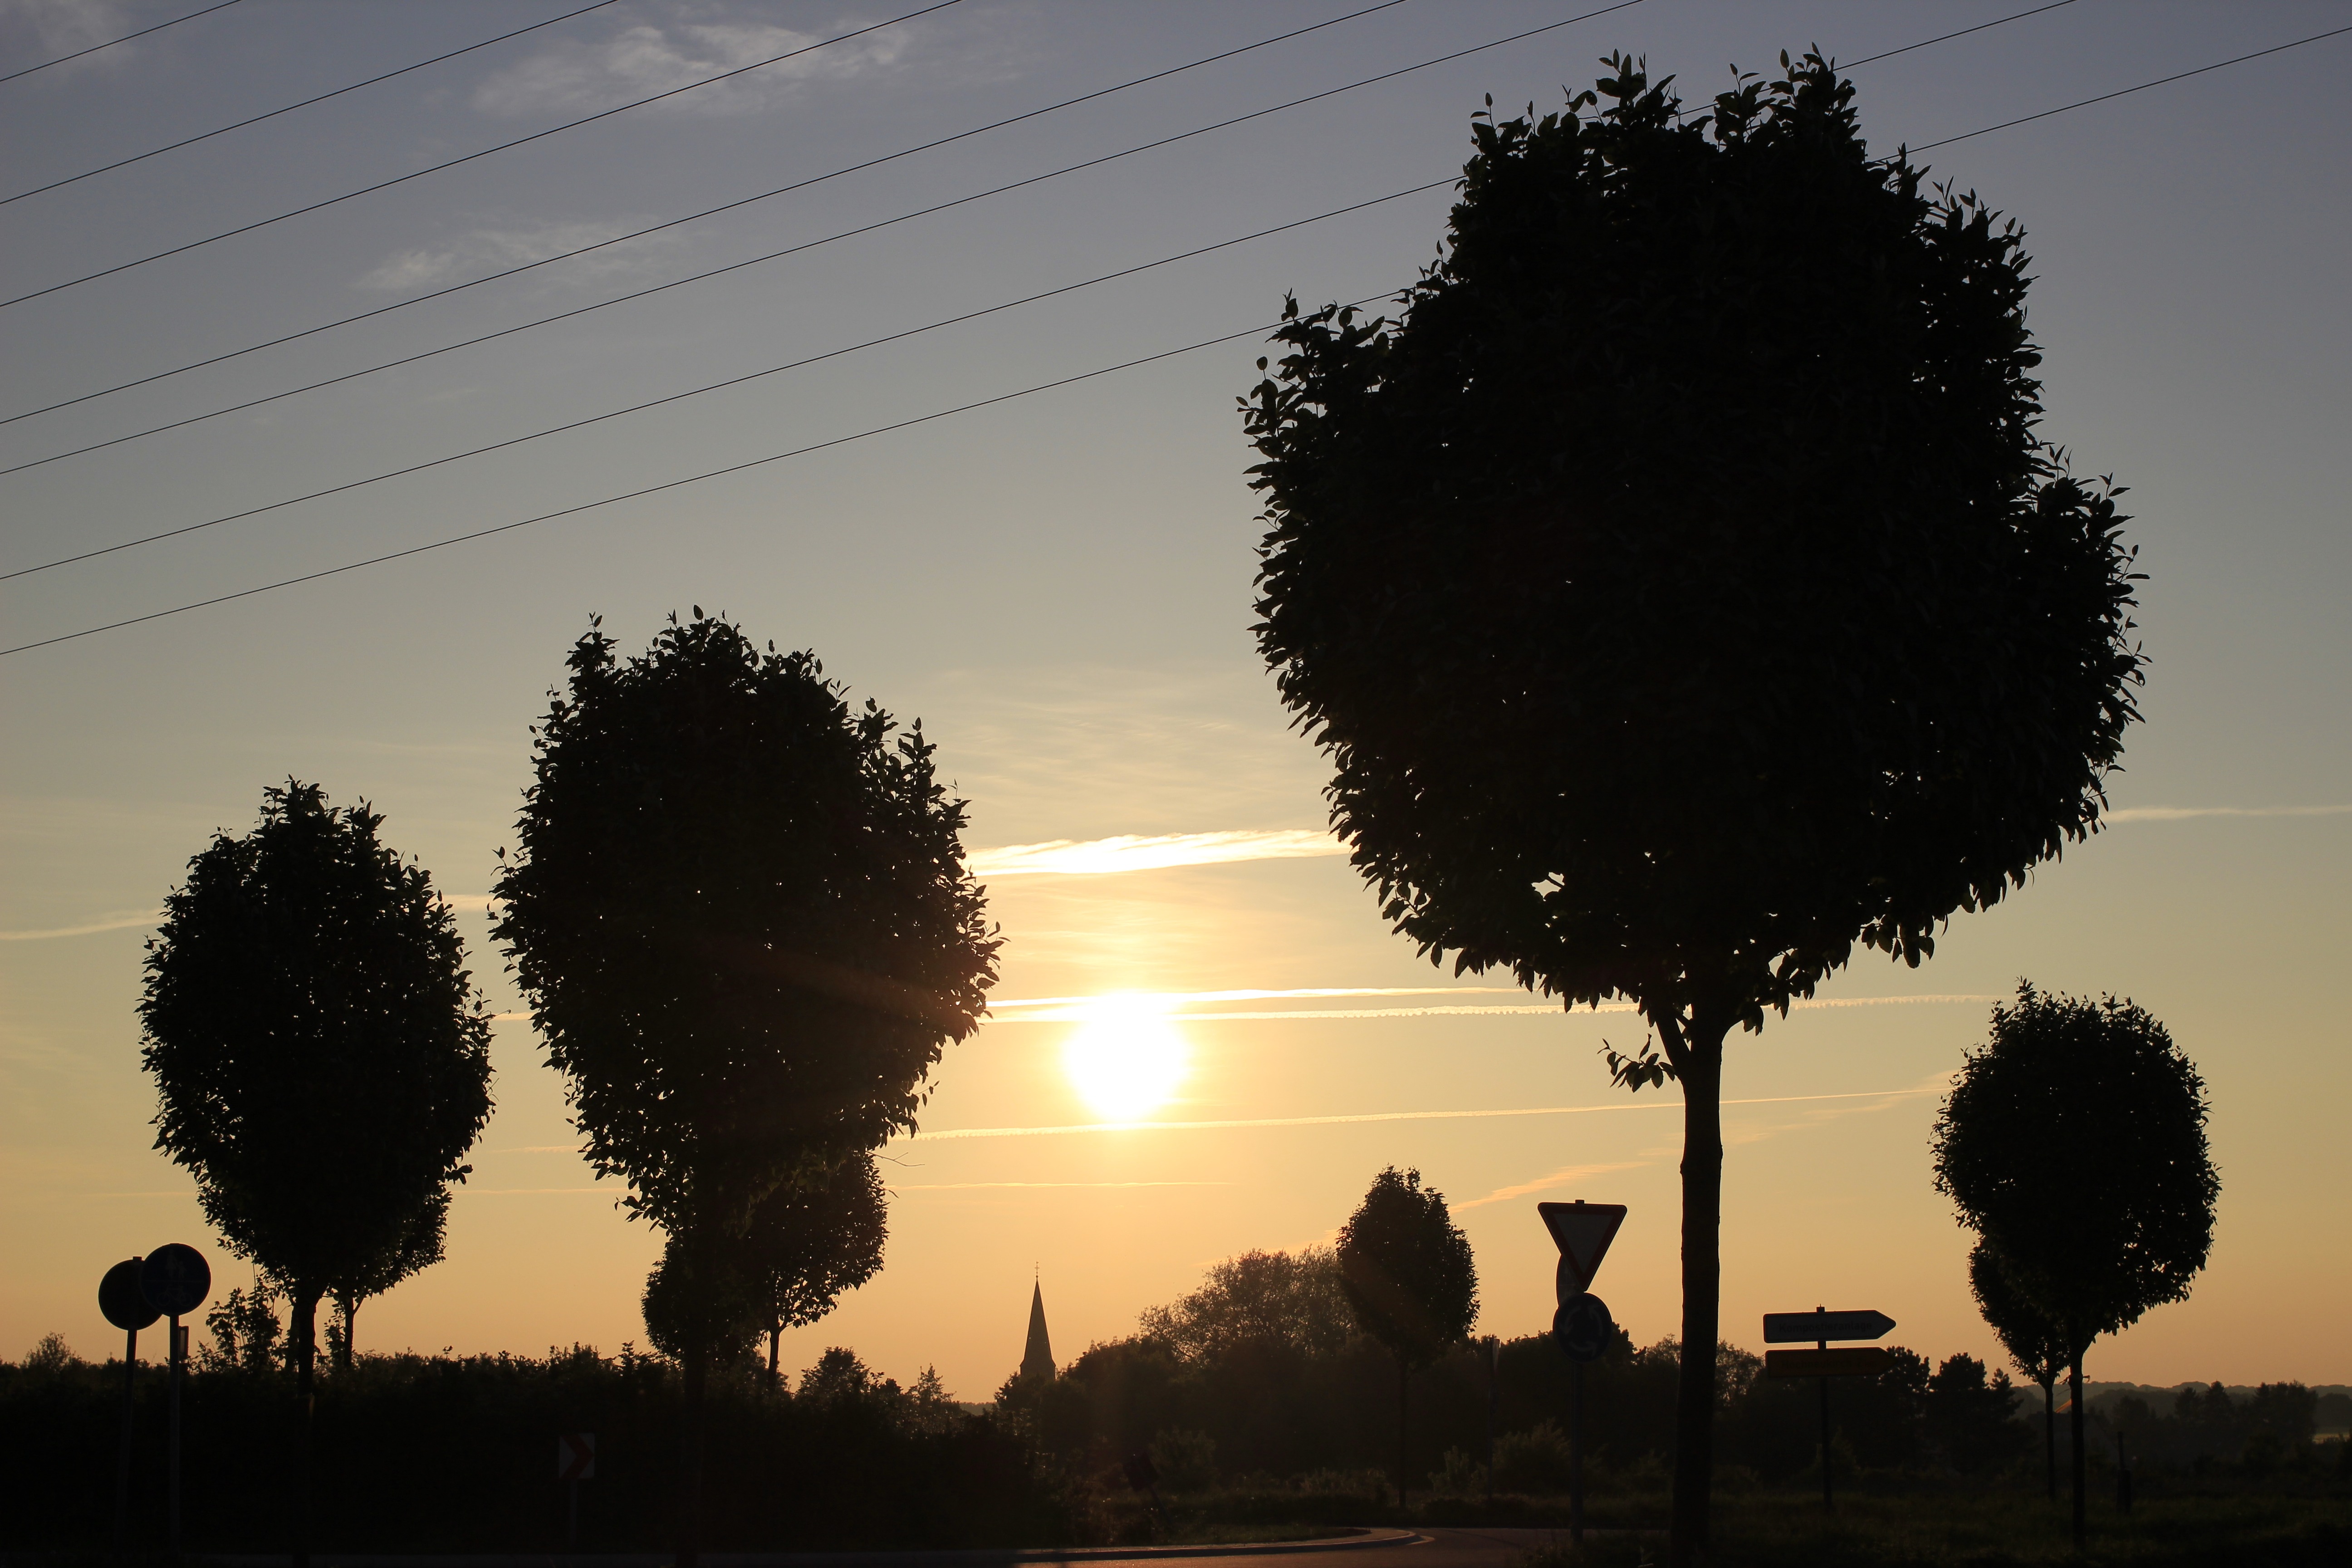
tree, nature, silhouette, cloud, plant, sky, sun, sunrise, sunset, sunlight, morning, flower, dawn, dusk, evening, golden, reflection, street light, lighting, trees, bright, mood, sunbeam, back light, golden october, astronomical object, atmospheric phenomenon, woody plant, arecales